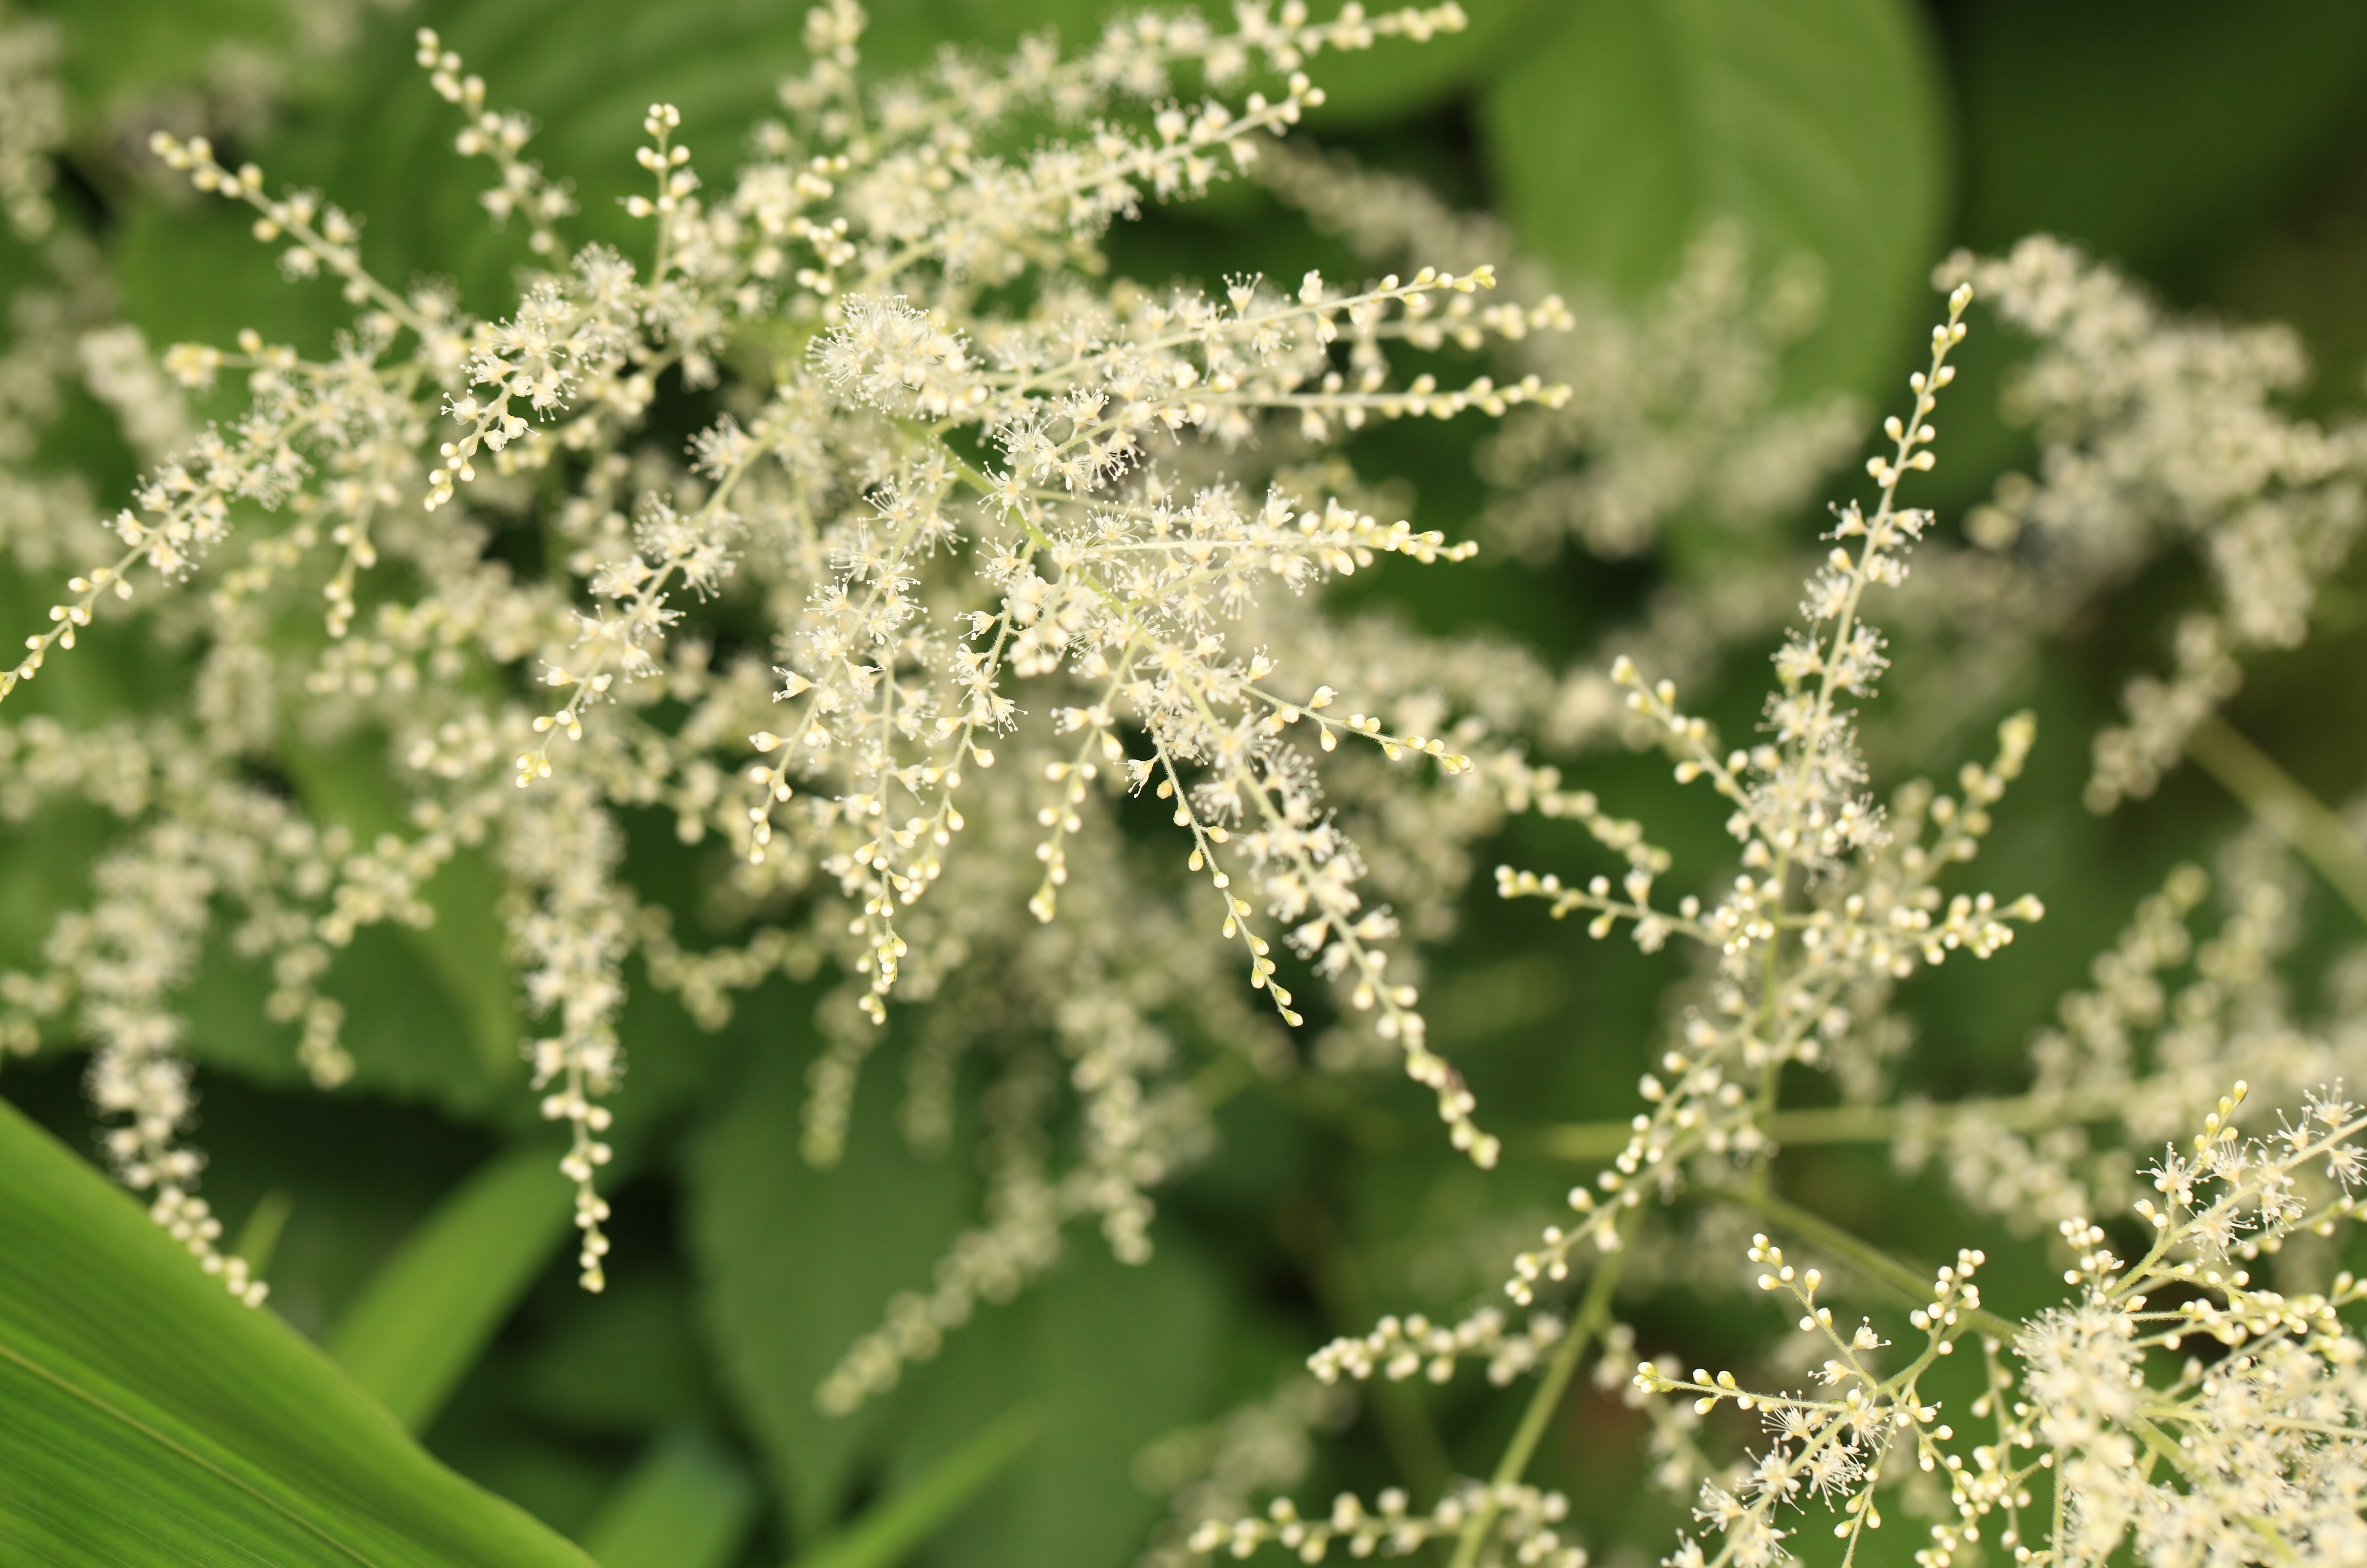
nature, grass, branch, blossom, dew, plant, photography, leaf, flower, frost, green, high, herb, park, botany, flora, close up, shrub, tochigi, 5d, hires, markii, hi, res, resolution, mooka, igashira, moisture, macro photography, grass family, land plant